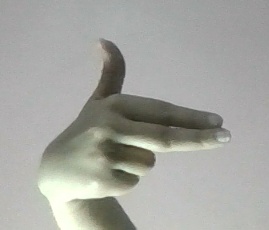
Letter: ghain